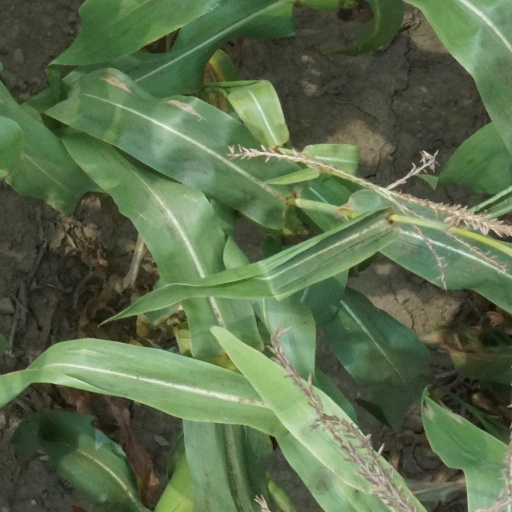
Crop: maize; corn